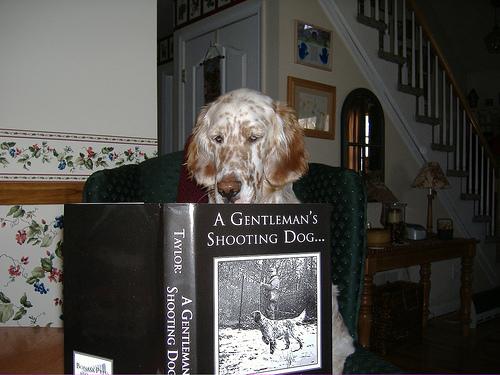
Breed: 203-n000022-English_setter